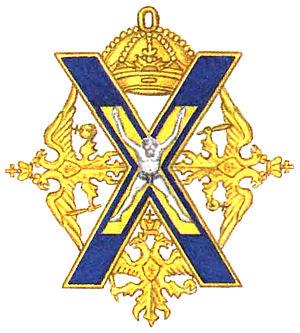
Le régiment Préobrajensky ou régiment de la Transfiguration est le plus ancien et l'un des plus prestigieux régiments de la Garde impériale russe. Il est intimement lié à l'histoire de l'émergence de l'Empire russe, de la fin du XVIIᵉ siècle au XIXᵉ siècle. À ce titre, il incorpore une forte charge symbolique.
Le baron Adam Otto Wilhelm von Bistram, né le 23 octobre 1774 à Merjama, décédé le 17 octobre 1828 à Dresde, est un aristocrate allemand de la Baltique, sujet de l'Empire russe, qui fut officier de l'armée impériale russe.
Nikolaï Nikolaïevitch Bakhmetev, né en 1772 dans la province de Koursk, décédé en 1831 dans le gouvernement de Koursk.